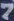
Number: 7